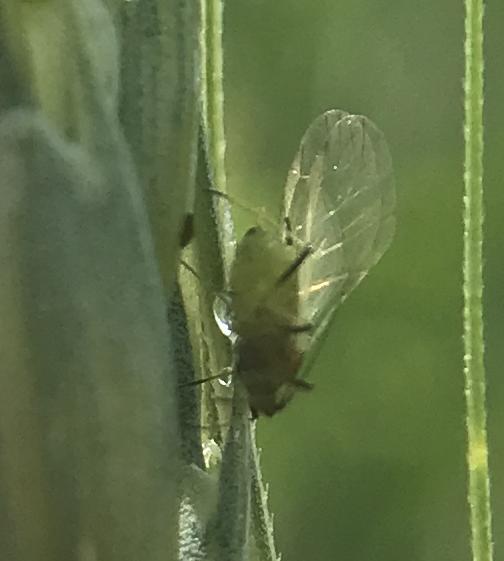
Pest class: english_grain_aphid